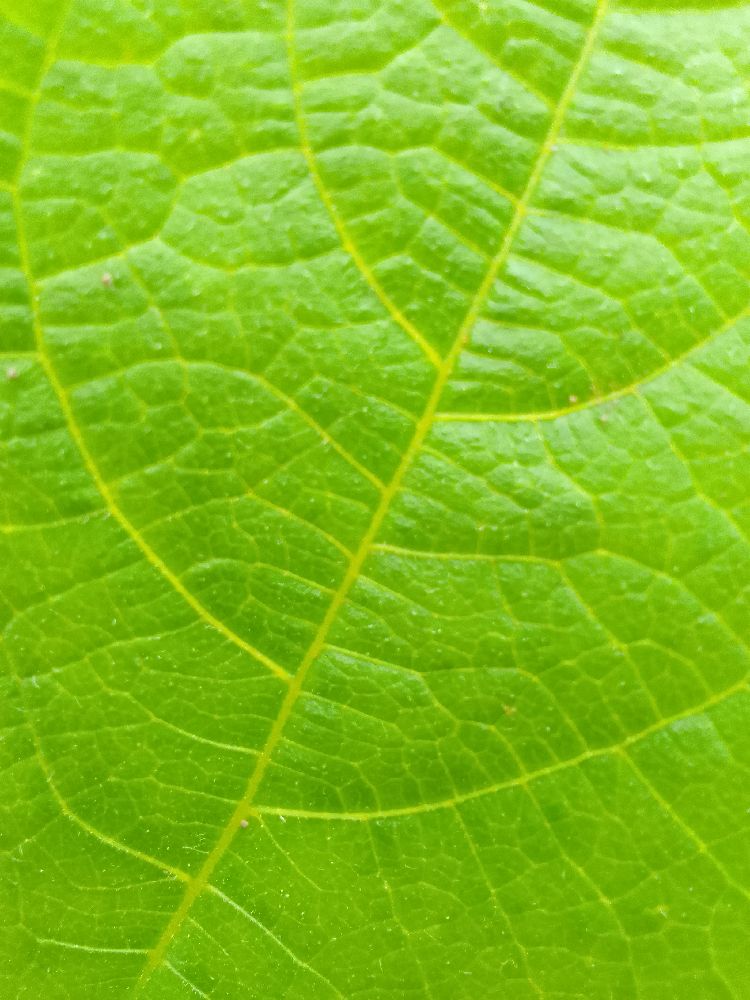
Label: healthy